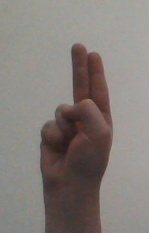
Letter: taa